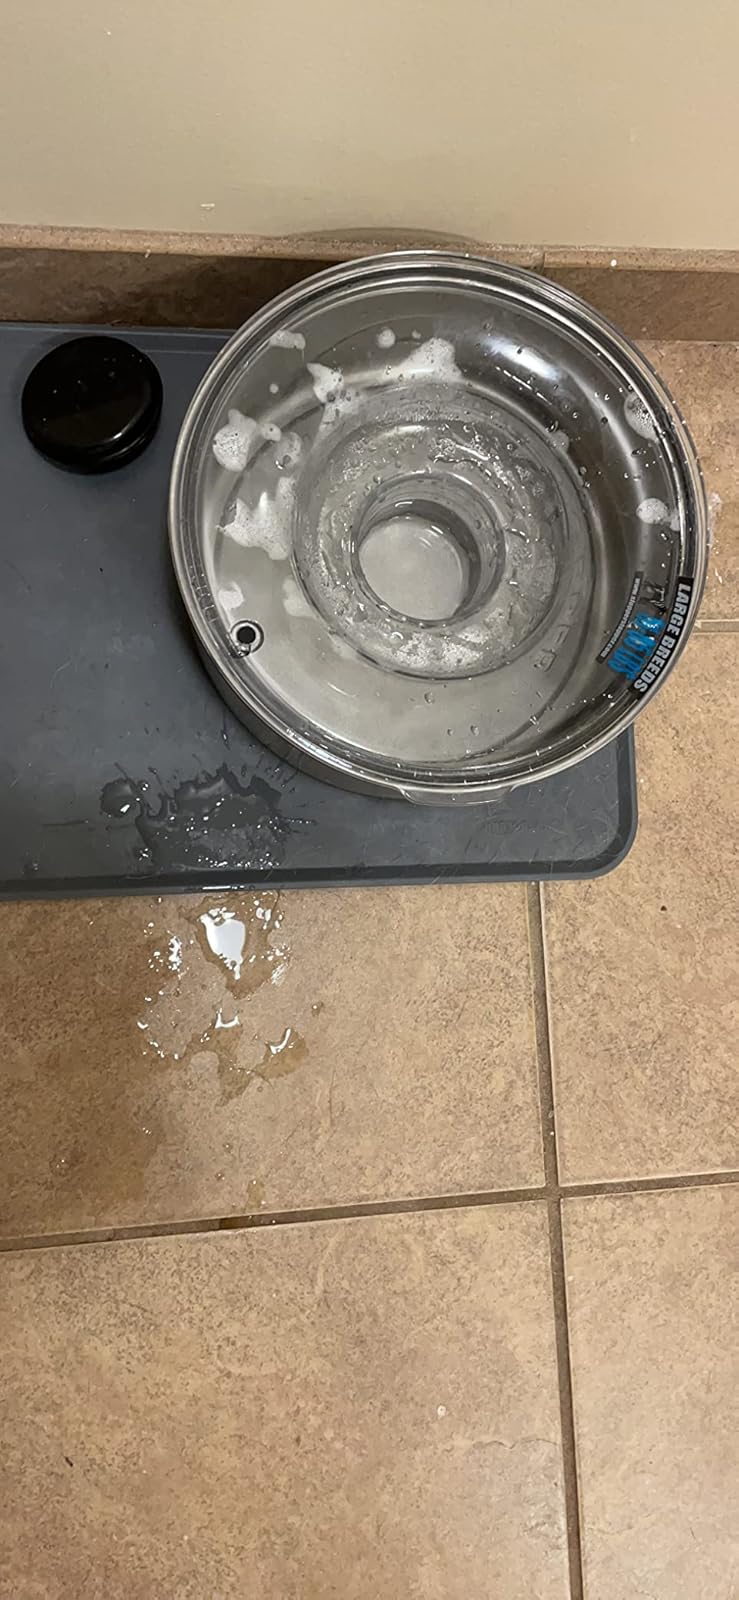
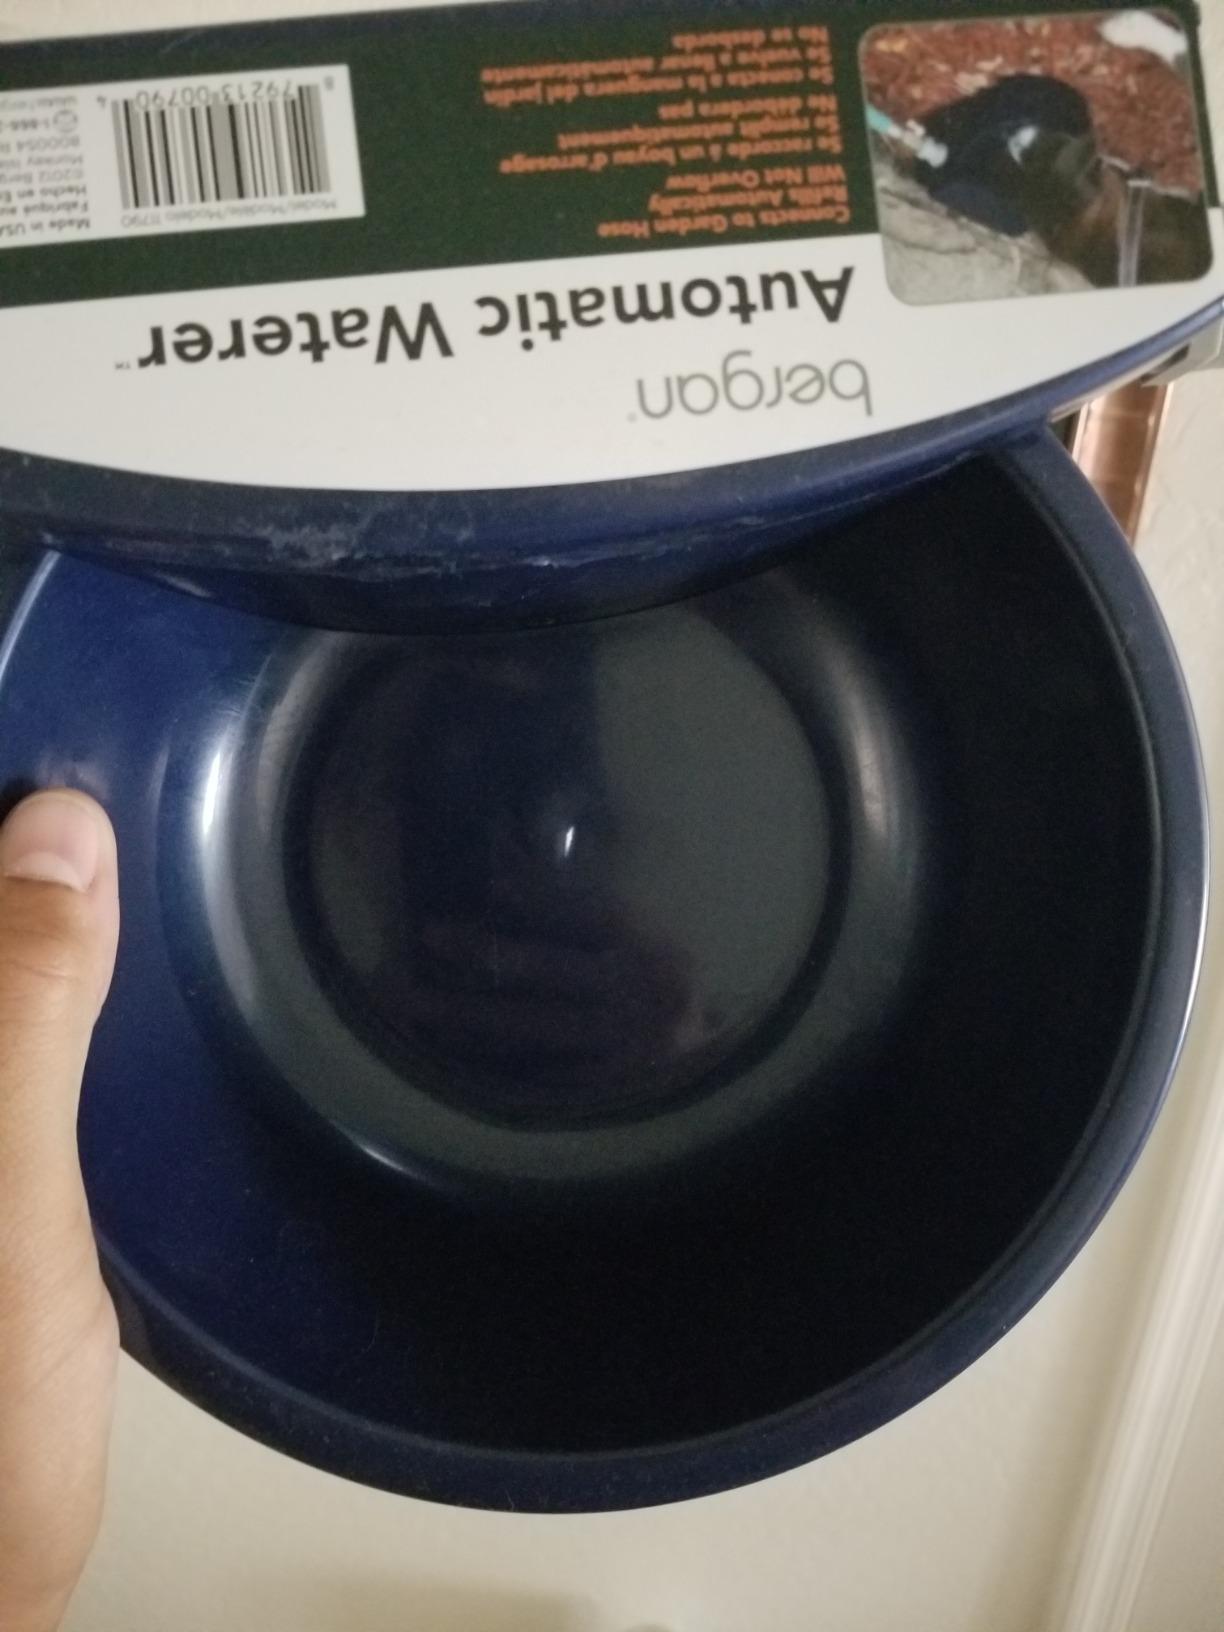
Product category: items_bowl
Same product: no